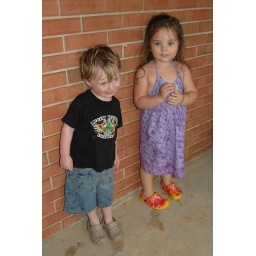
Digging in the dirt... running in the rain... turning your clothes around backwards... spells fun to Aadon and Lily.